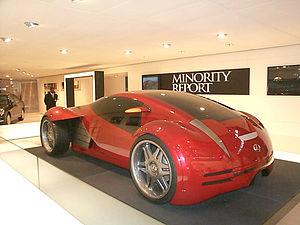
Minority Report, ou Rapport minoritaire au Québec, est un film de science-fiction américain réalisé par Steven Spielberg et sorti en 2002. Il est une adaptation cinématographique de la nouvelle éponyme de 1956 de Philip K. Dick.